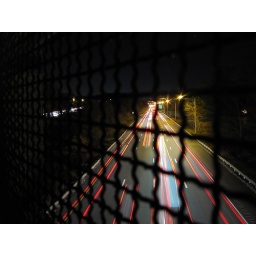
Stopped on the bridge over the highway on my ride home today.